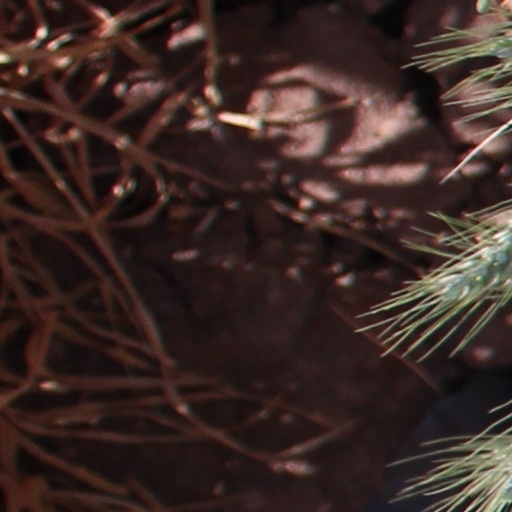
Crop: wheat